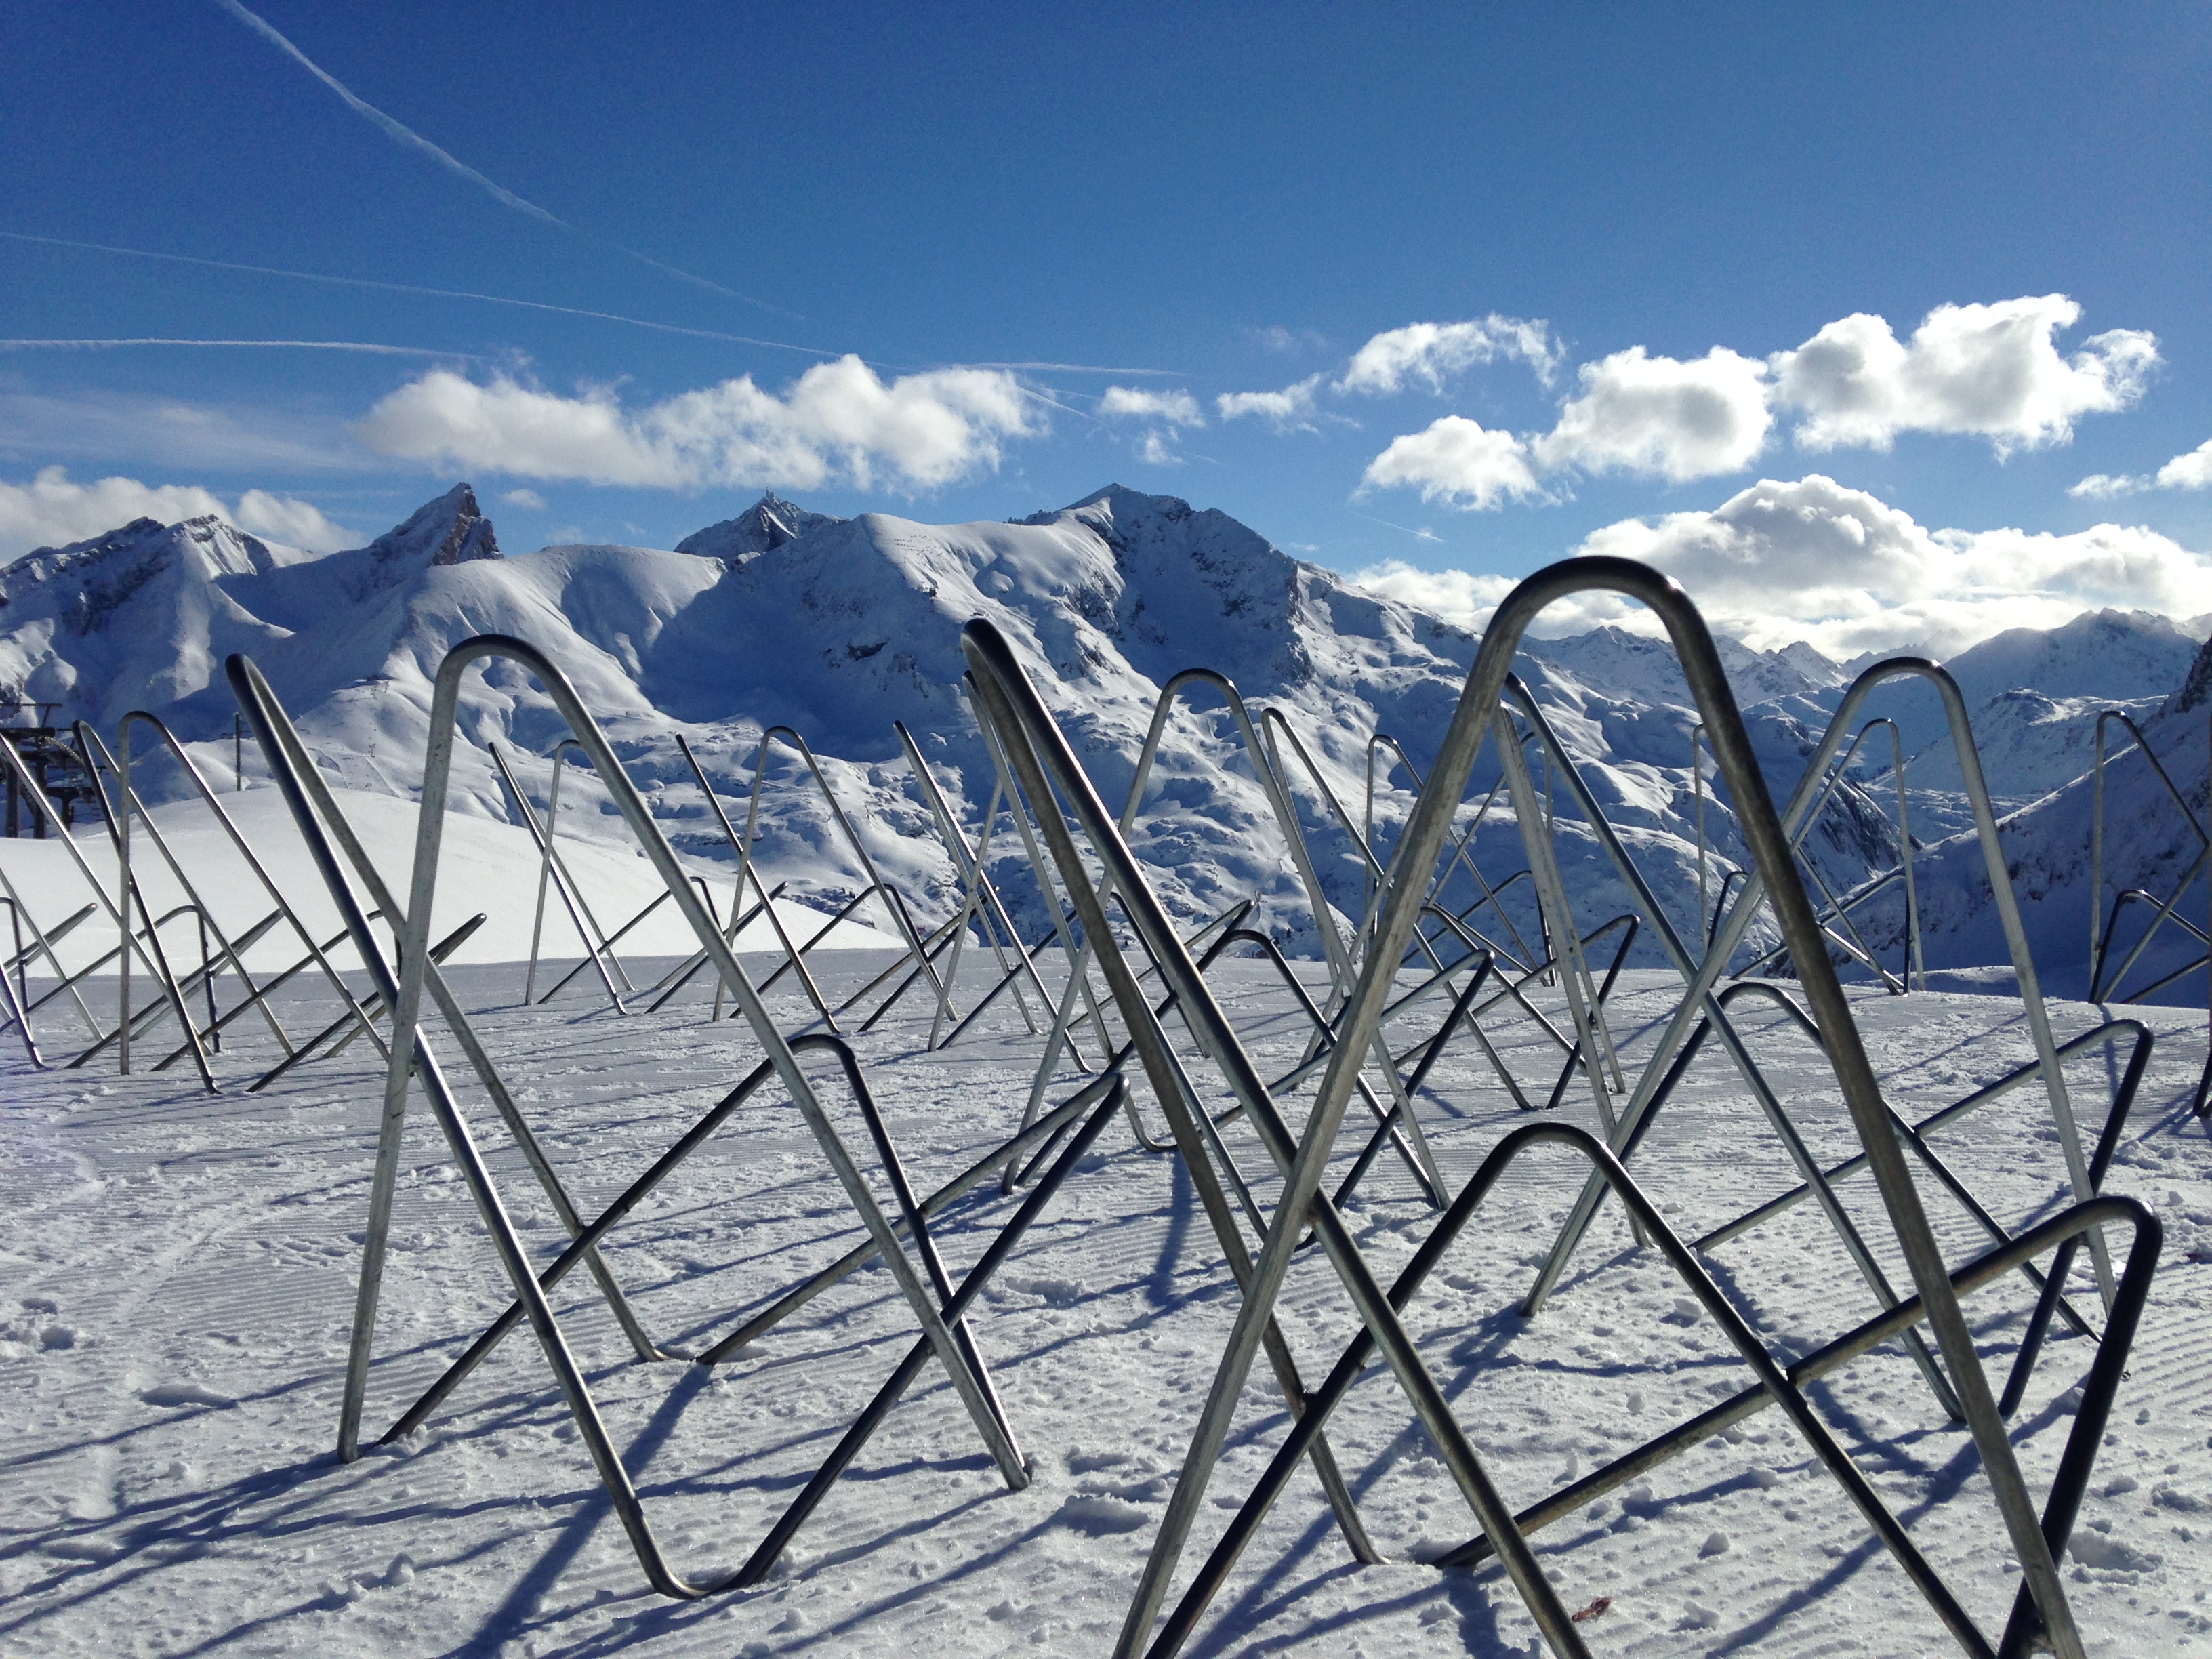
alpes, mountains, snow, chairs, sun, clouds, st moritz, mountainous landforms, mountain, sky, winter, mountain range, massif, cloud, freezing, alps, landscape, slope, ice, hill, ridge